1780 Epsom Derby

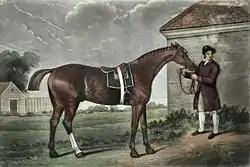
Eclipse, sire of three of the contenders, as painted by George Stubbs (1724–1806)

Initially, there were 36 subscribers to the race, 27 of which remained at the forfeit stage. Of these, 9 finally went to post on the day.